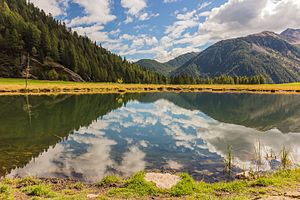
Nationalpark Stelvio
Udsigt over parken
Nationalpark Stelvio er en nationalpark i det nordøstlige Italien, oprettet i 1935.